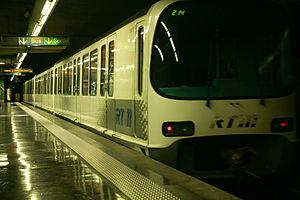
Métro de Marseille, Station ND du Mont